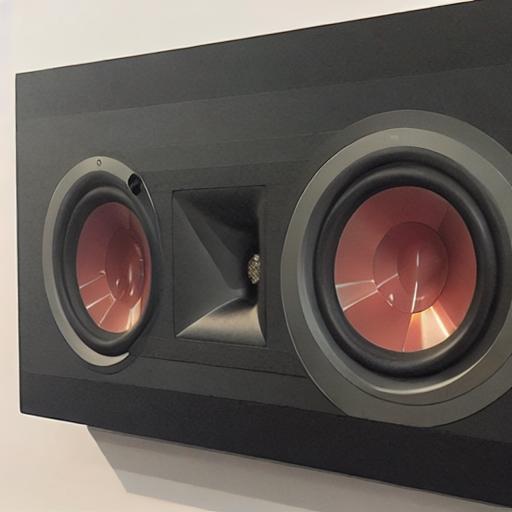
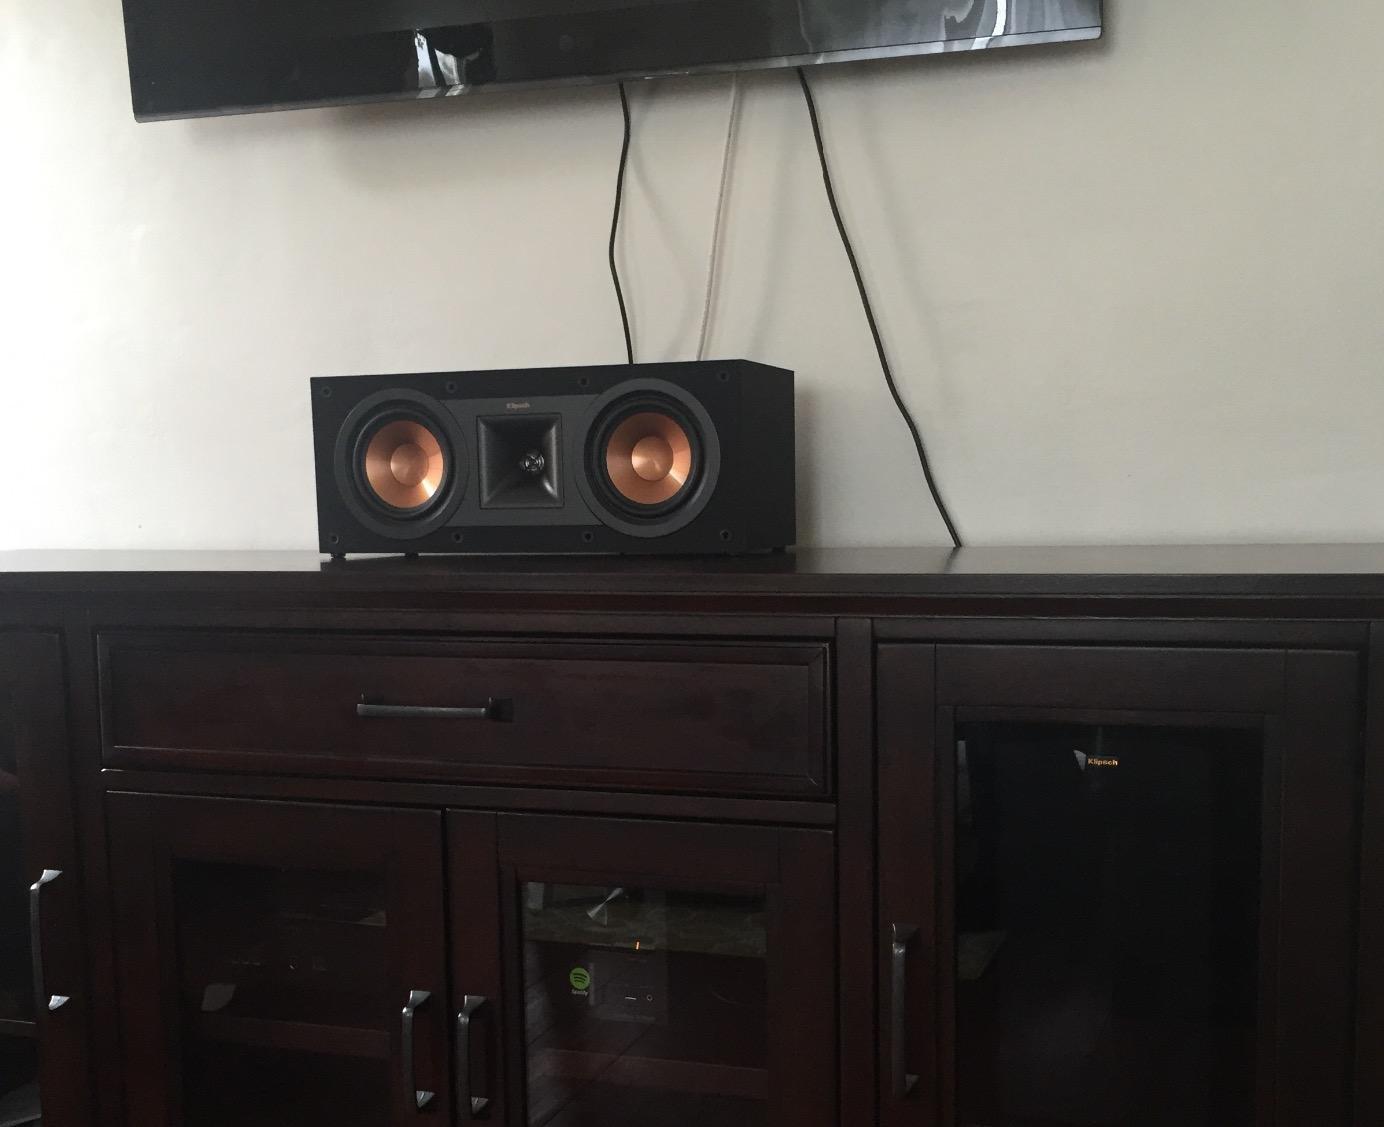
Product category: speaker
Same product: no